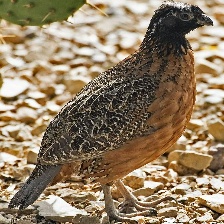
Species: MASKED BOBWHITE
Scientific name: COLINUS VIRGINIANUS RIDGWAYI
ImageNet parent category: quail